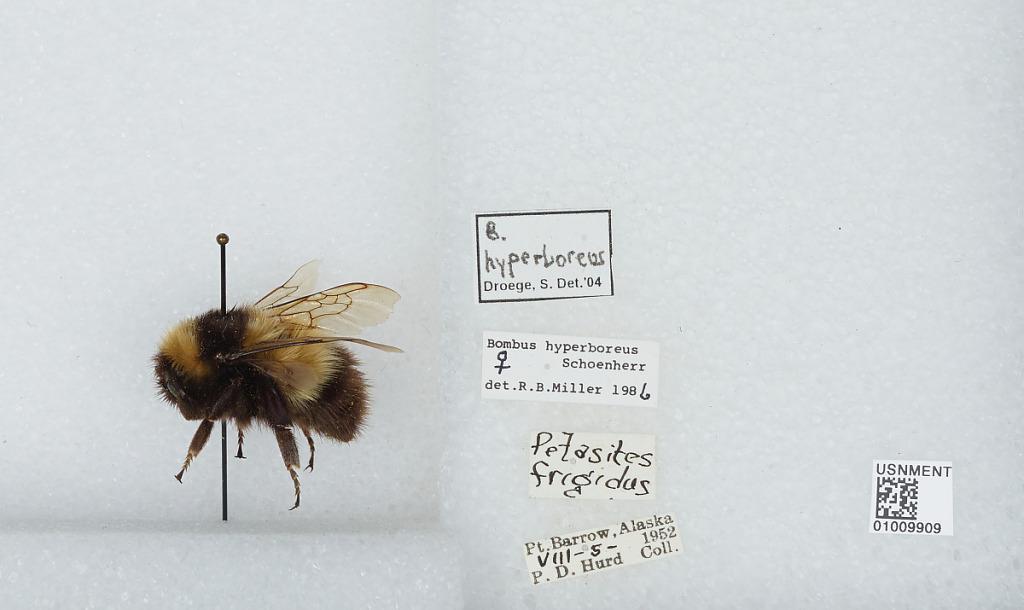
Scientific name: Bombus (Alpinobombus) hyperboreus Schönherr
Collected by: P. Hurd
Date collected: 1952-8-5
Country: United States
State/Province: Alaska
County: North Slope
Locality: Point Barrow
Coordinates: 71.3889, -156.479
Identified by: Miller, R. B.